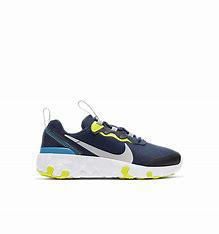
Brand: Nike
Model: Renew Element 55